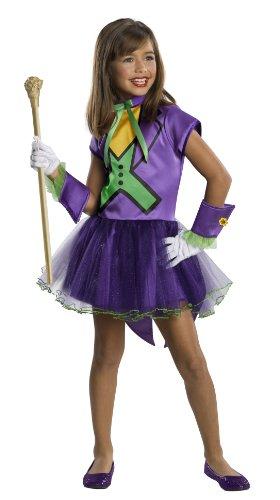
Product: DC Super Villain Collection Joker Girl's Costume with Tutu Dress, Medium
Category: Clothing, Shoes & Jewelry | Costumes & Accessories | Kids & Baby | Girls | Costumes
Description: DC Super Villain Collection Joker Girl's Costume with Tutu Dress, Medium.
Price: $29.99
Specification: ProductDimensions:12x18x4inches|ItemWeight:4.6ounces|ShippingWeight:4.8ounces(Viewshippingratesandpolicies)|DomesticShipping:ItemcanbeshippedwithinU.S.|InternationalShipping:ThisitemcanbeshippedtoselectcountriesoutsideoftheU.S.LearnMore|ASIN:B00BJH2FW4|Itemmodelnumber:886981M|Manufacturerrecommendedage:5-7years